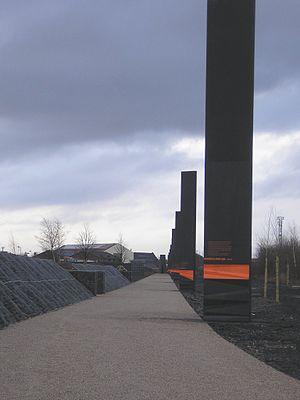
Billy-Montigny est une commune française située dans le département du Pas-de-Calais en région Hauts-de-France.